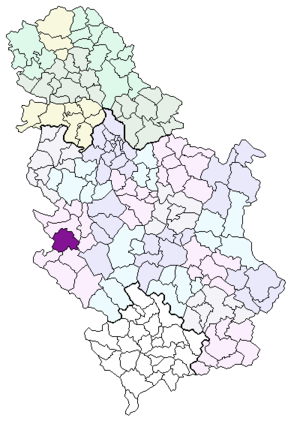
Čajetina est une ville et une municipalité situées à l’ouest de la Serbie dans le district de Zlatibor. Au recensement de 2011, la ville comptait 3 342 habitants et la municipalité dont elle est le centre 14 726.